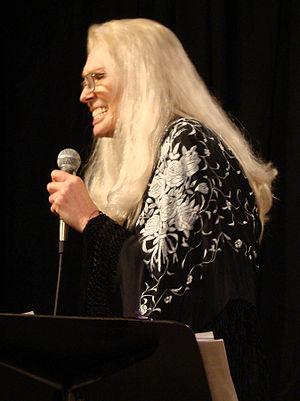
Chris Clark, de son vrai nom Christine Elizabeth Clark, est une chanteuse américaine, née le 1ᵉʳ février 1946 dans le Comté de Santa Cruz en Californie.